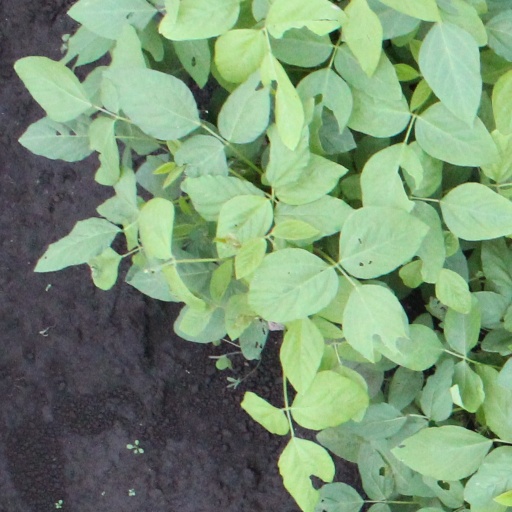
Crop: soybean